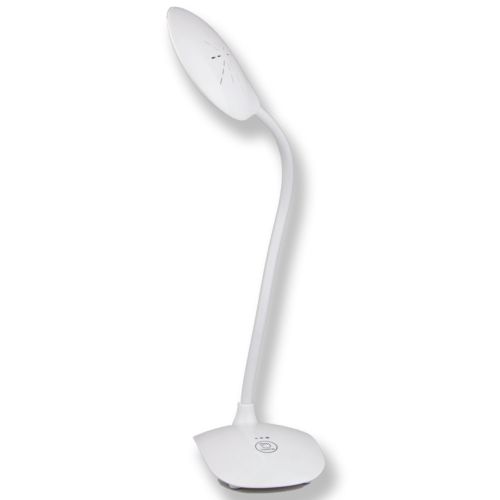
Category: lamp